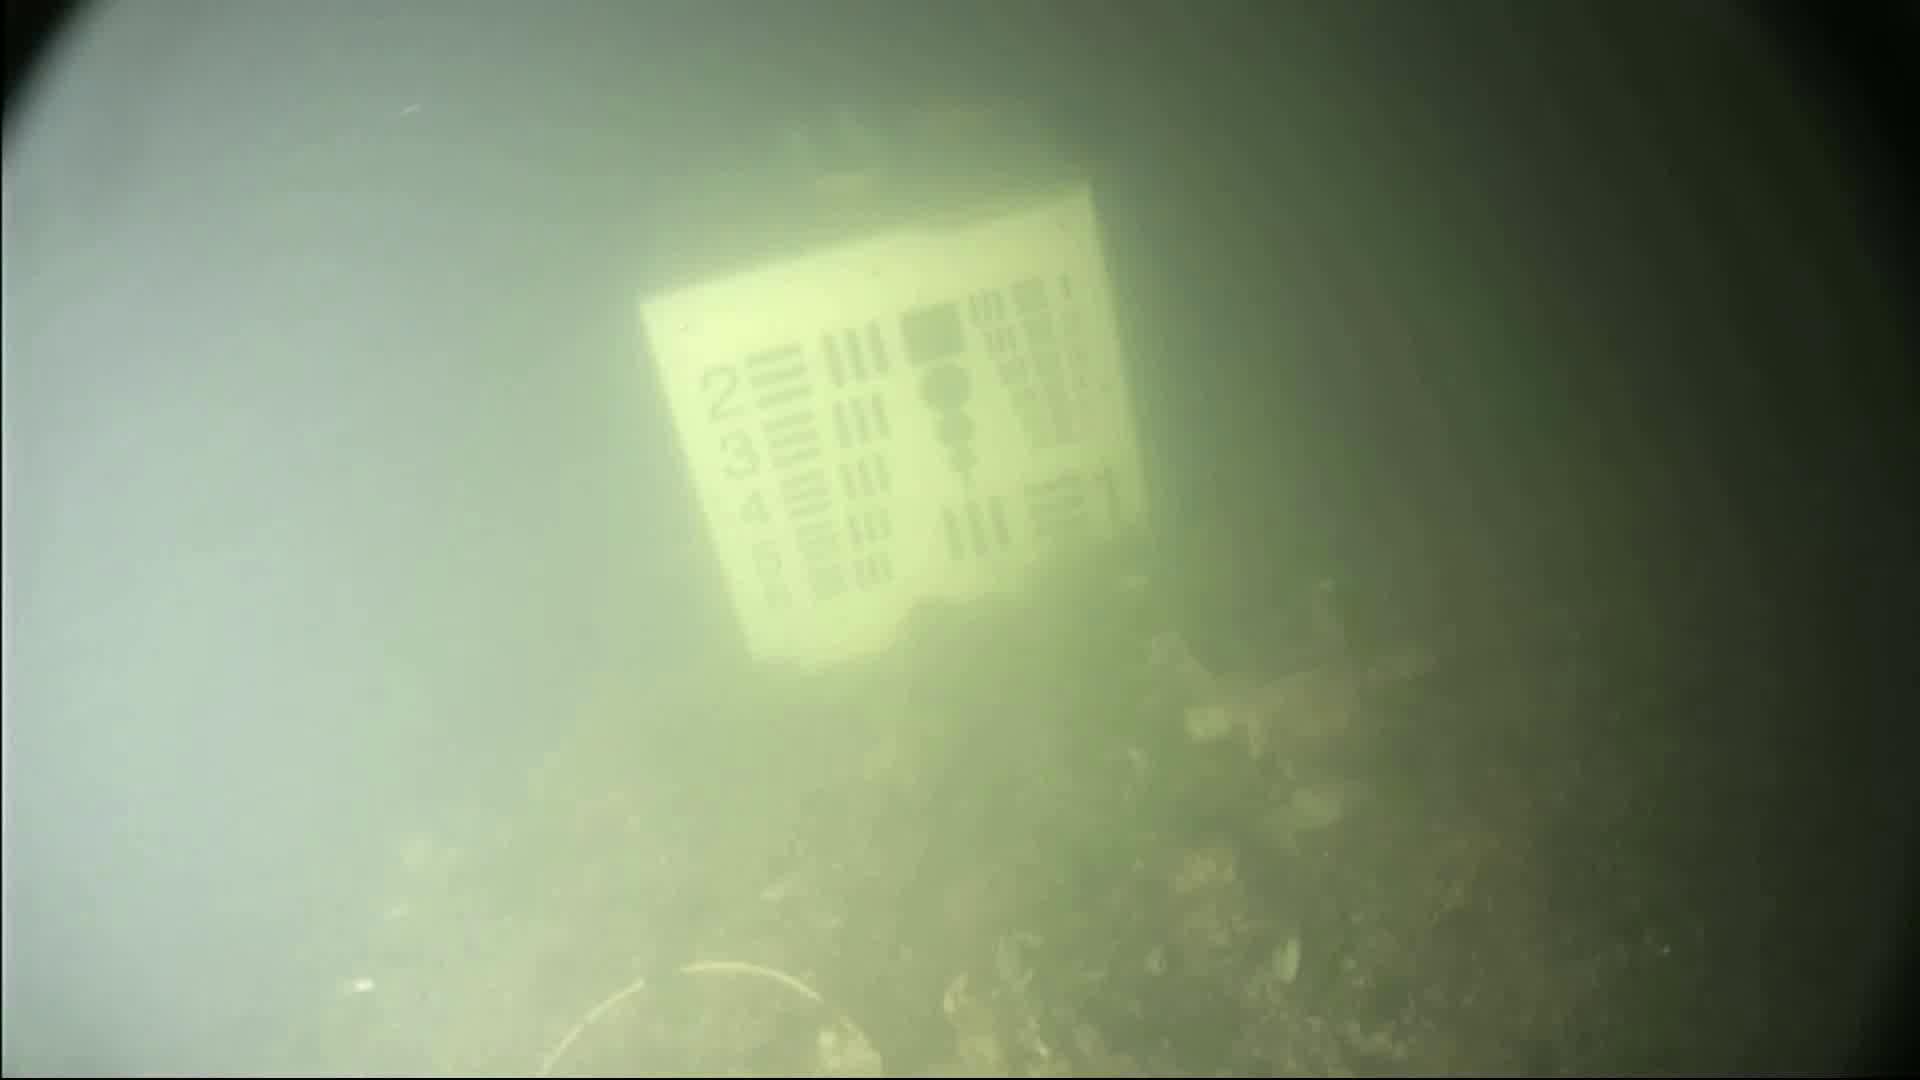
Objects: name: crab